Bands of the South African National Defence Force

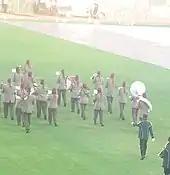
The NCG Band on parade

The National Ceremonial Guard Band (NCG Band) is the military band unit attached to the NCG. It is led by Music Director Lt. Col. Andrew Strugnell. The NCG Band serves as the seniormost band of the entire SANDF. Since 2001, the band has undertaken the role training of military bandsmen from Namibia and Botswana.